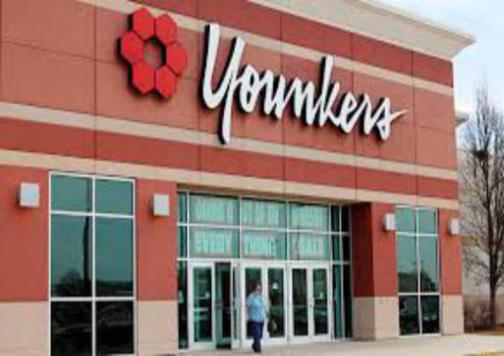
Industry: Others